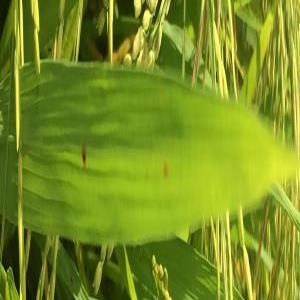
Disease: Brownspot